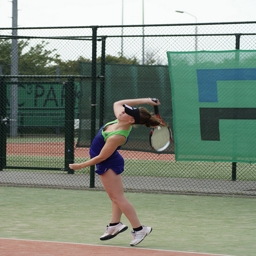
A woman is jumping for a back swing
Female tennis player jumping to hit a ball
A woman playing tennis jumping to hit a ball.
A woman swings her racket as she serves while playing tennis.
A woman leaping up to serve a tennis ball.